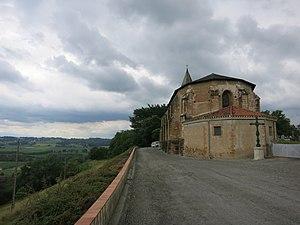
Notre-Dame-de-l'Assomption, à Montégut-Arros, et panorama